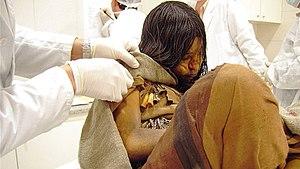
Enfants de Llullaillaco à province de Salta (Argentine). Português: Crianças de Llullaillaco na província de Salta (Argentina).
Une momie est un cadavre qui a été préservé de la destruction et de la putréfaction par des raisons naturelles ou par des techniques humaines.
Un sacrifice humain est un rite religieux qui a été pratiqué dans la plupart des civilisations, notamment au Néolithique et durant l'Antiquité, le plus souvent pour s'attirer les faveurs des dieux, par exemple pour conjurer la sécheresse, ou pour que les personnages importants tels que les souverains soient accompagnés dans l'au-delà par les sacrifiés.
Les enfants du Llullaillaco sont trois enfants ayant vécu au XVIᵉ siècle dans l'actuelle Argentine, sacrifiés et dont les corps ont été conservés intacts par le froid jusqu'à leur découverte en mars 1999, sur le volcan Llullaillaco, à plus de 6 000 mètres d'altitude. Ils ont été découverts en 1999 dans le cadre d'une expédition dirigée par les archéologues de haute altitude Constanza Ceruti et Johan Reinhard.